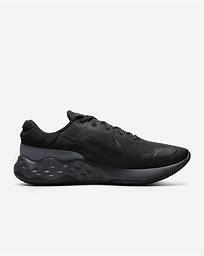
Brand: Nike
Model: Renew Ride 3